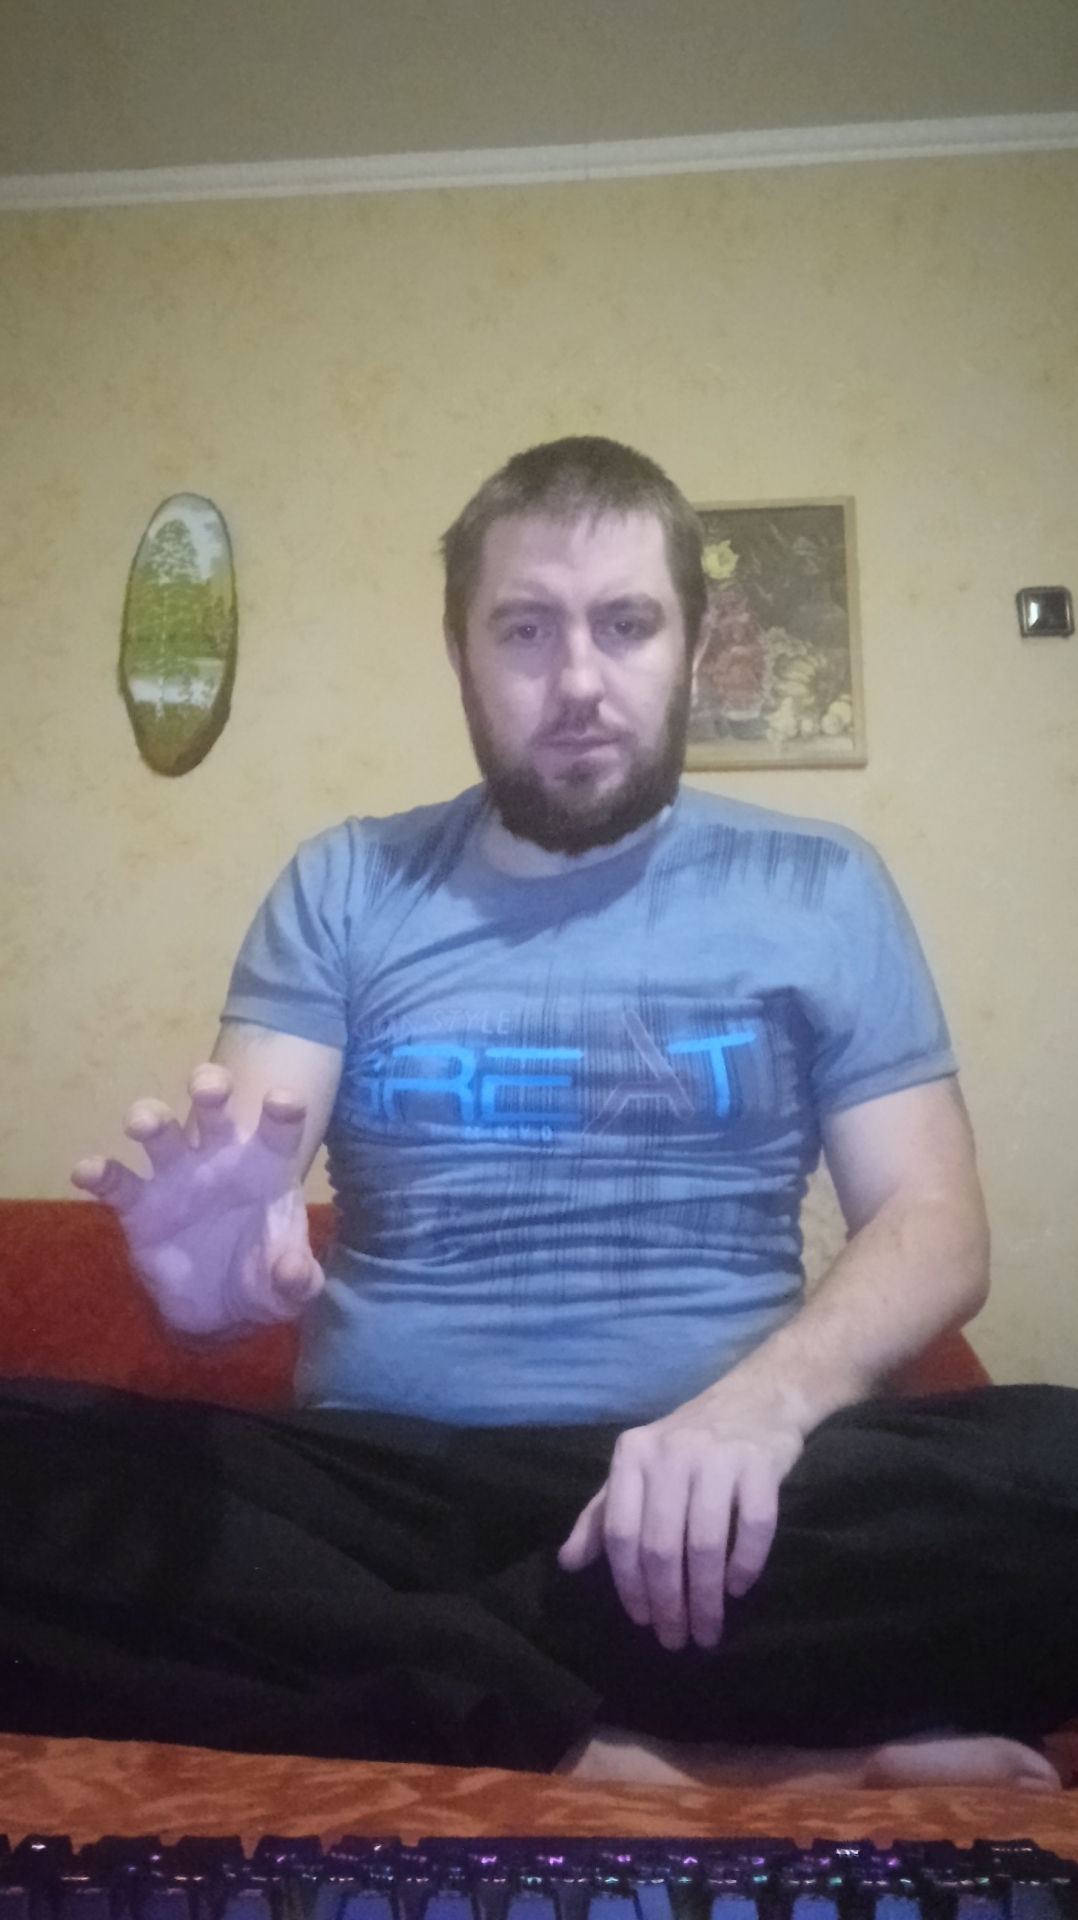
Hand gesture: grabbing